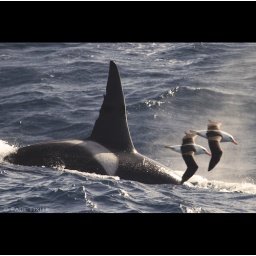
killer whale adult male surfacing near a couple of black browed albatrosses, Crozet open waters